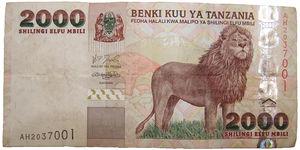
Le shilling tanzanien est la monnaie officielle de la Tanzanie depuis 1966, date à laquelle il a remplacé le shilling est-africain. Il est parfois appelé localement en anglais le T-shilling. Son symbole monétaire est TSh.